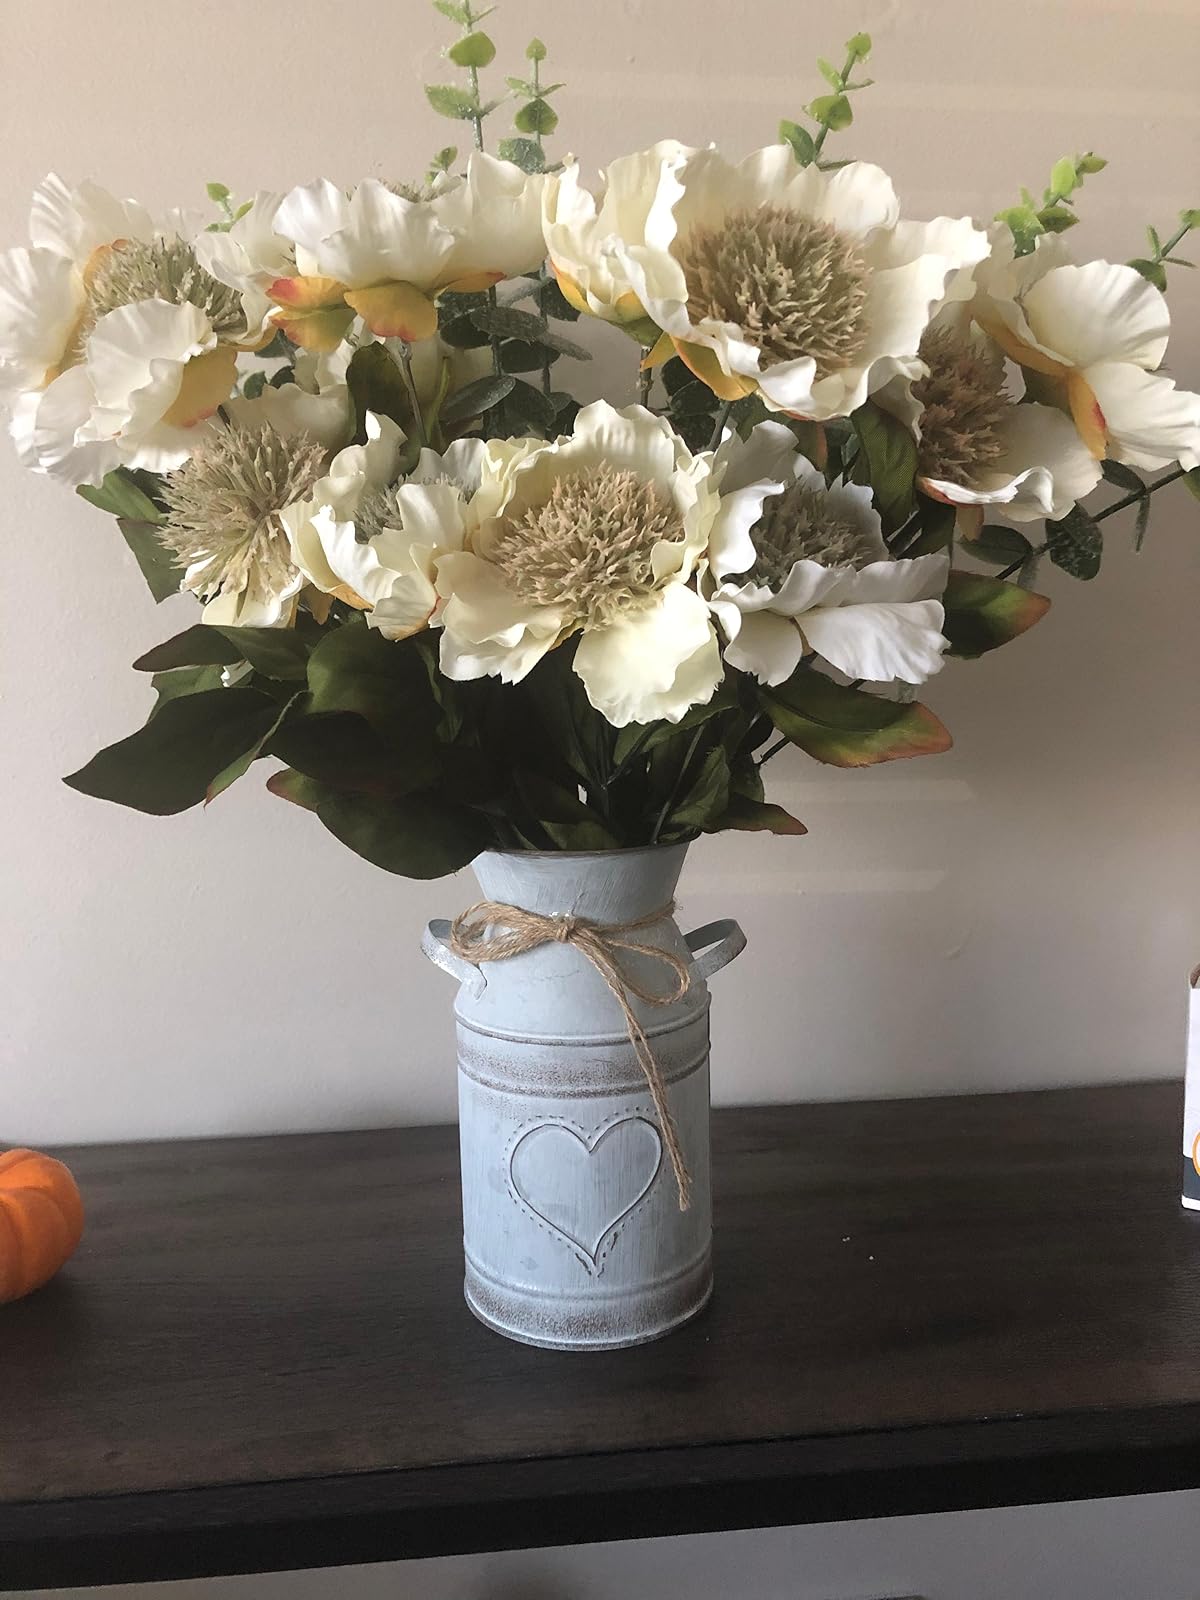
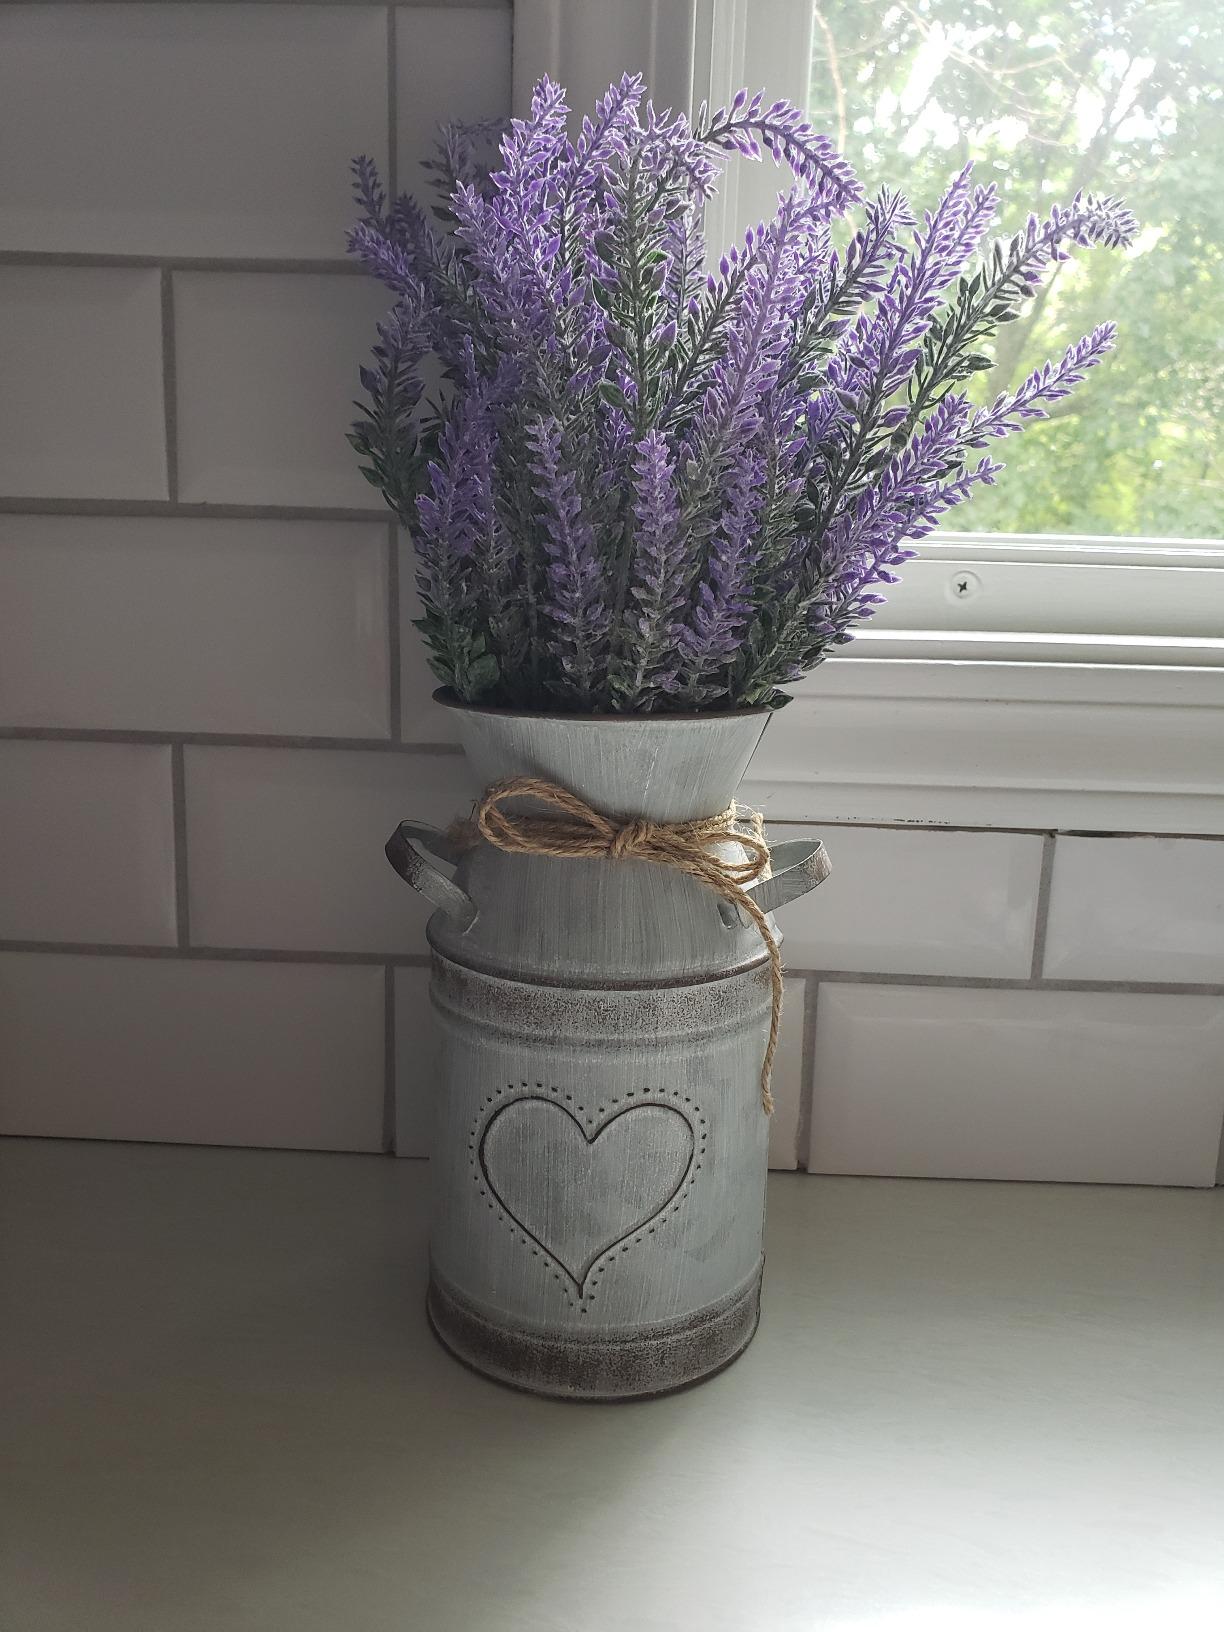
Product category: vase
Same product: yes